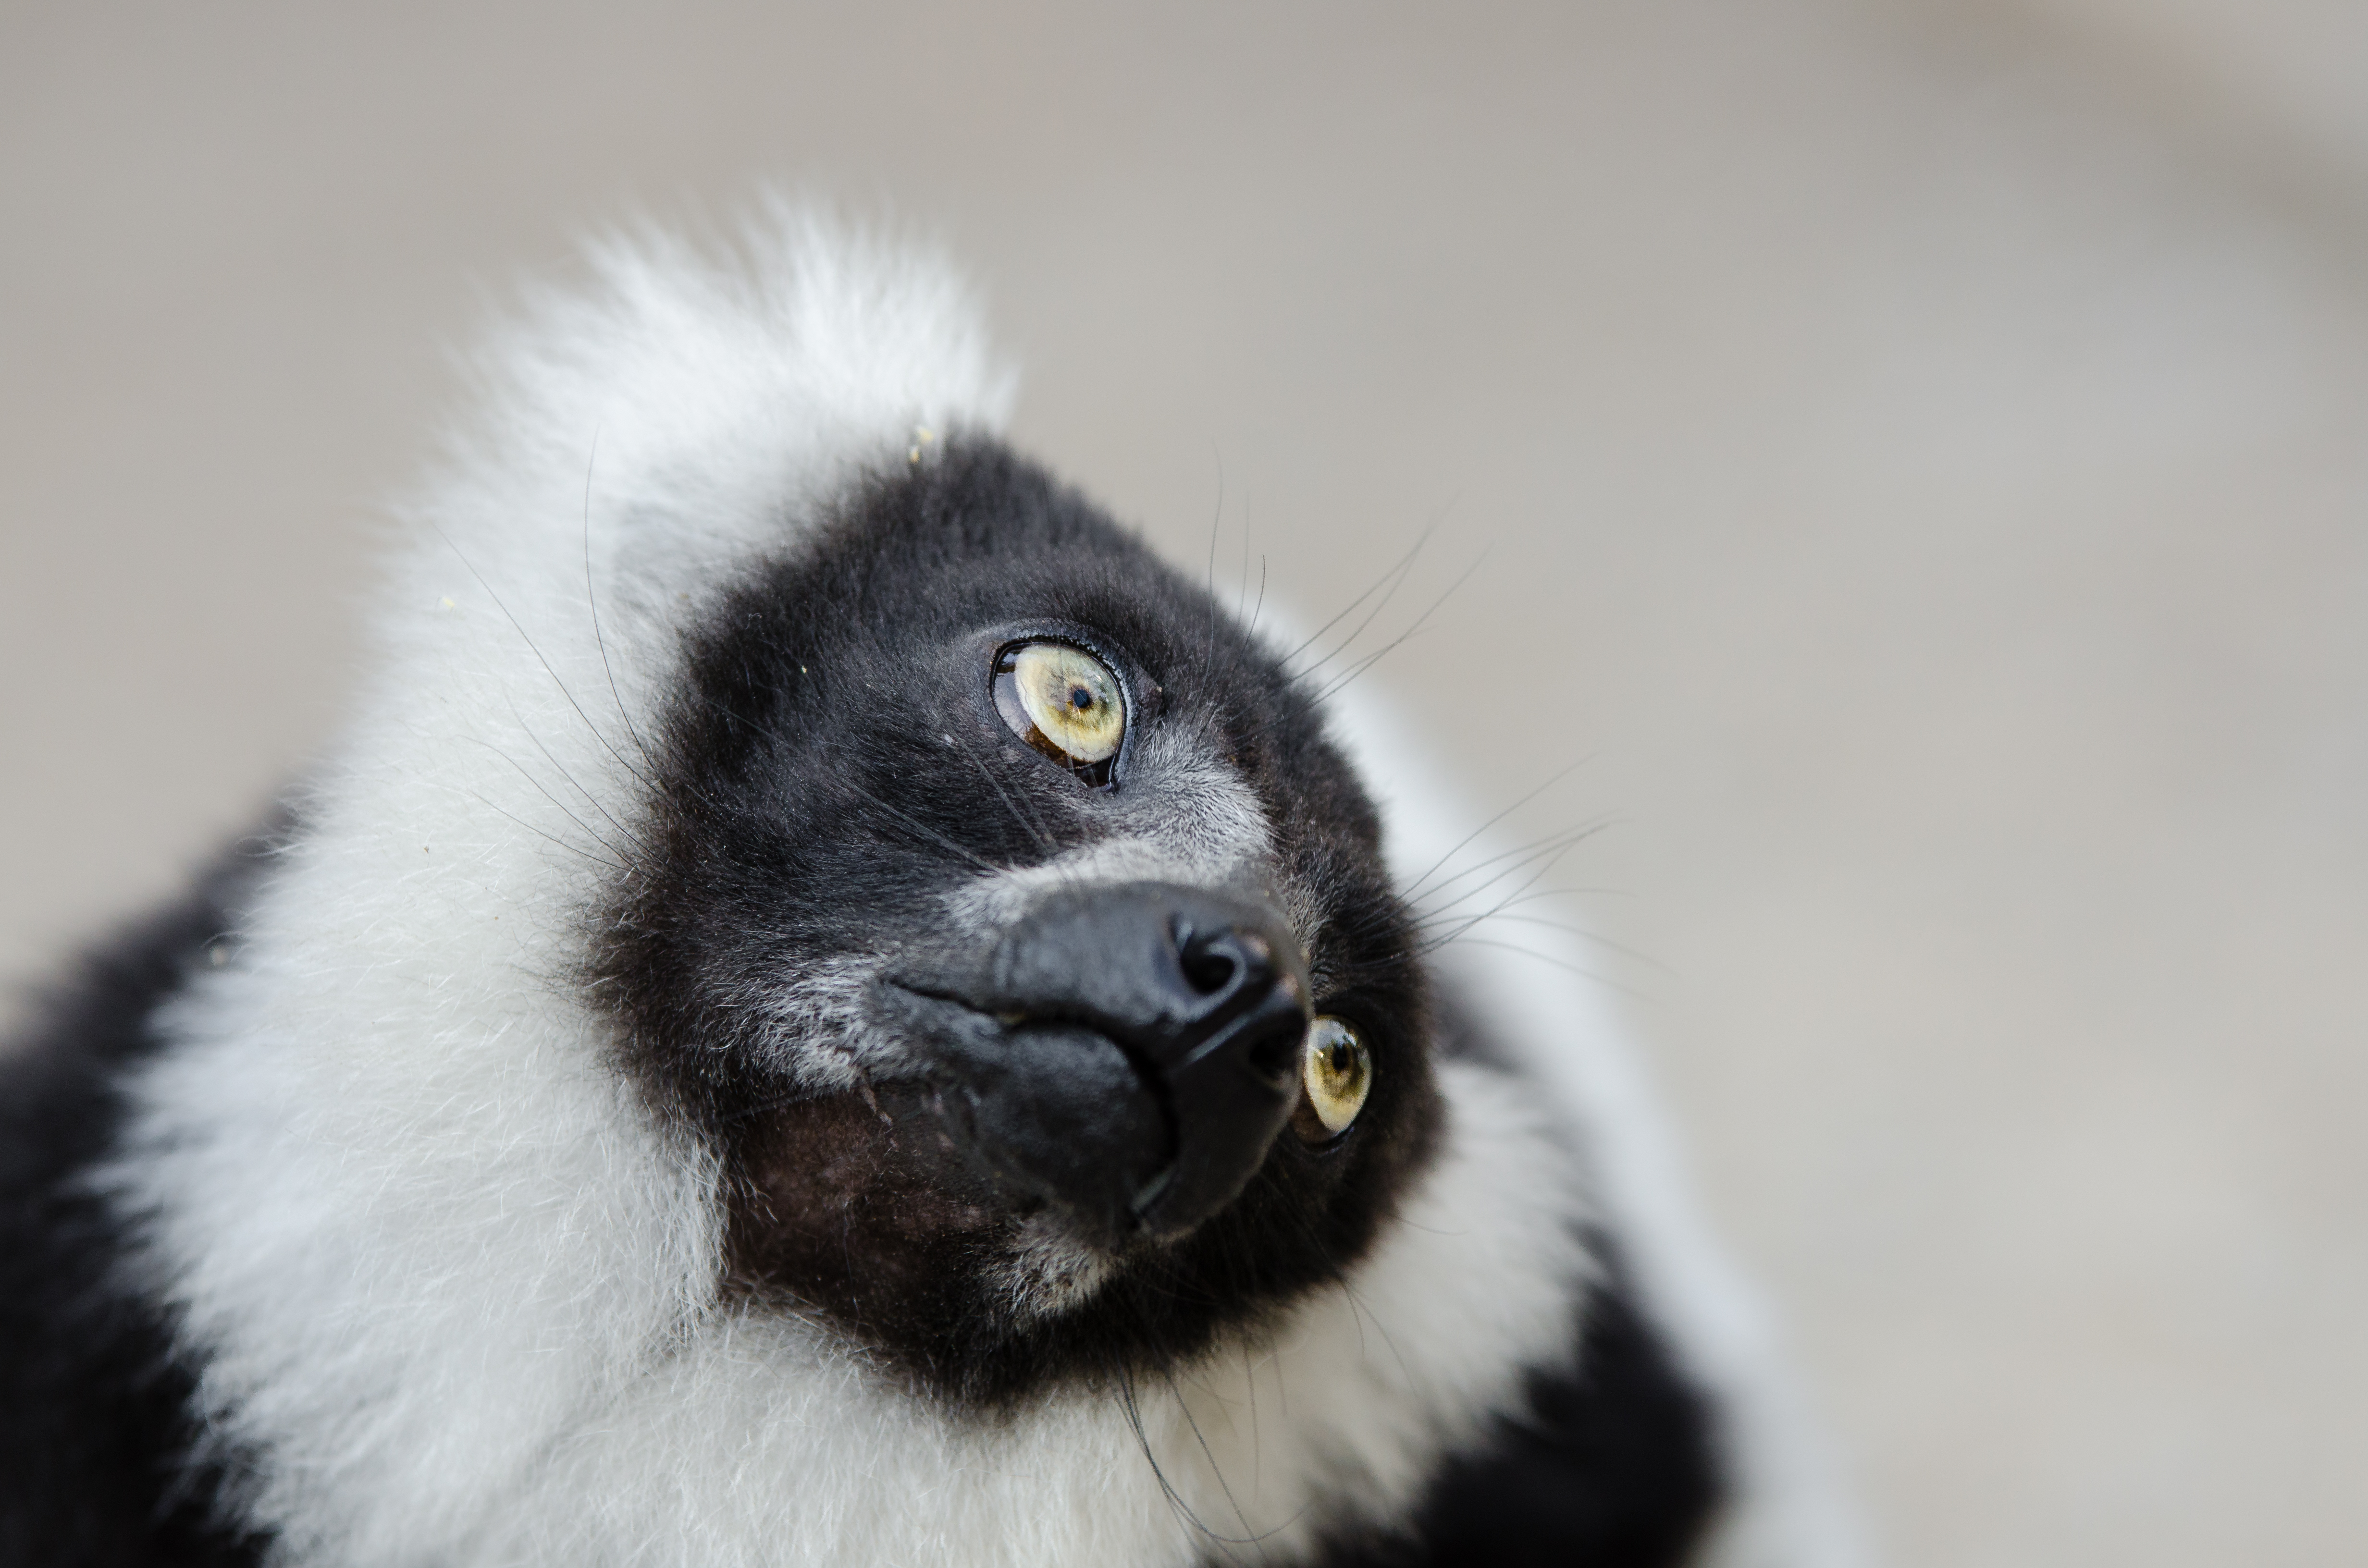
animal, zoo, mammal, fauna, primate, close up, madagascar, vertebrate, lemur, macaque